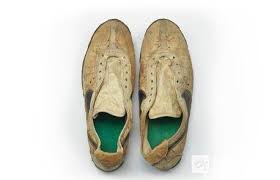
Waste category: shoes